The Atheist Experience

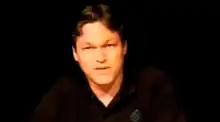
Jeff Dee on "The Atheist Experience" in 2009

In June 2019, Tracie Harris, Jen Peeples, John Iacoletti, and Phil Session left the show after a disagreement with the ACA's handling of a guest host who made a controversial video on trans women athletes.